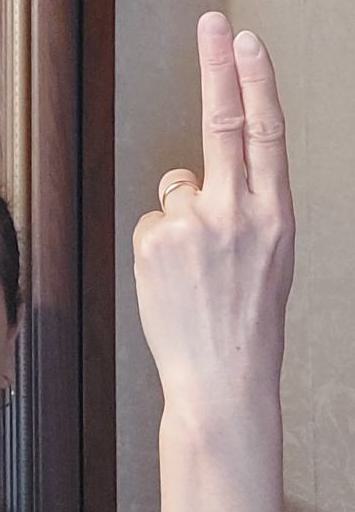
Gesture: two_up_inverted